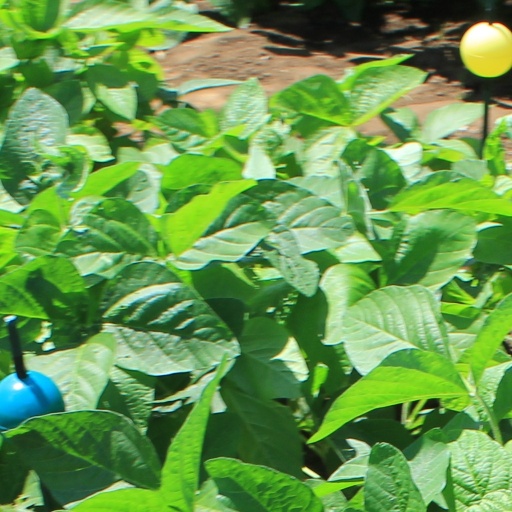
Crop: soybean